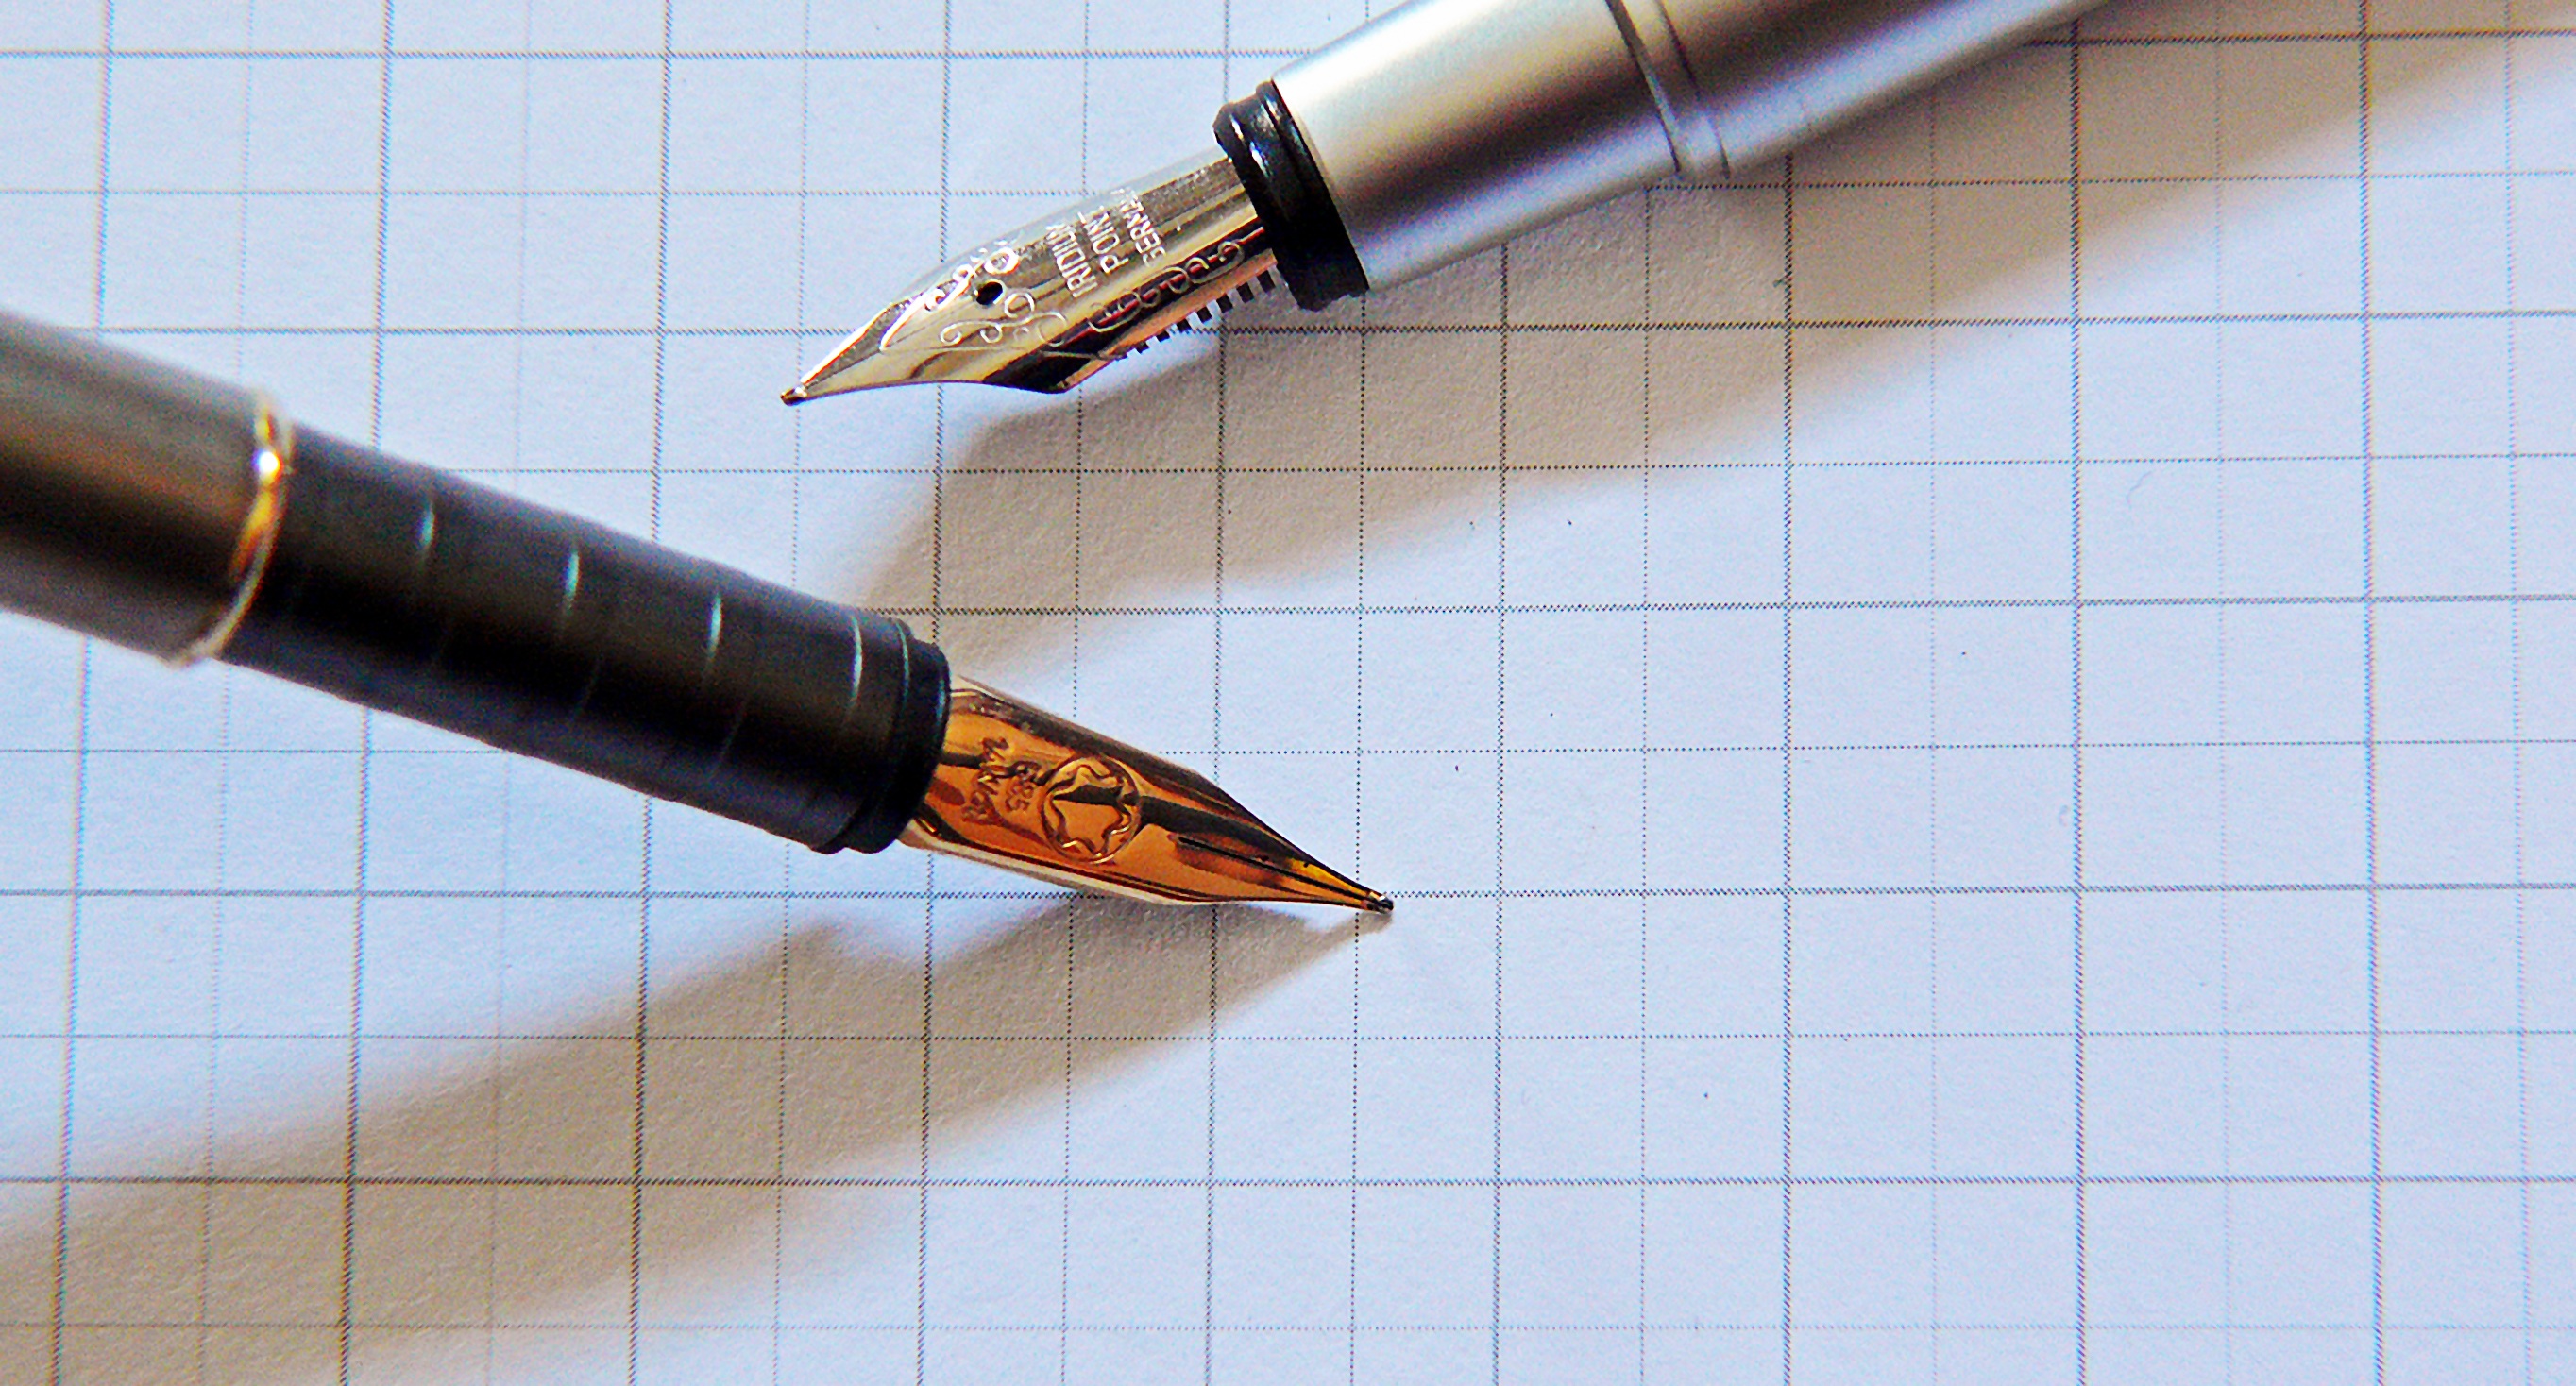
writing, pen, black, fountain pen, writing implement, stationery, notes, leave, filler, office supplies, ball pen, writing utensil